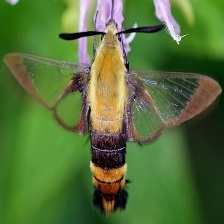
Species: CLEARWING MOTH